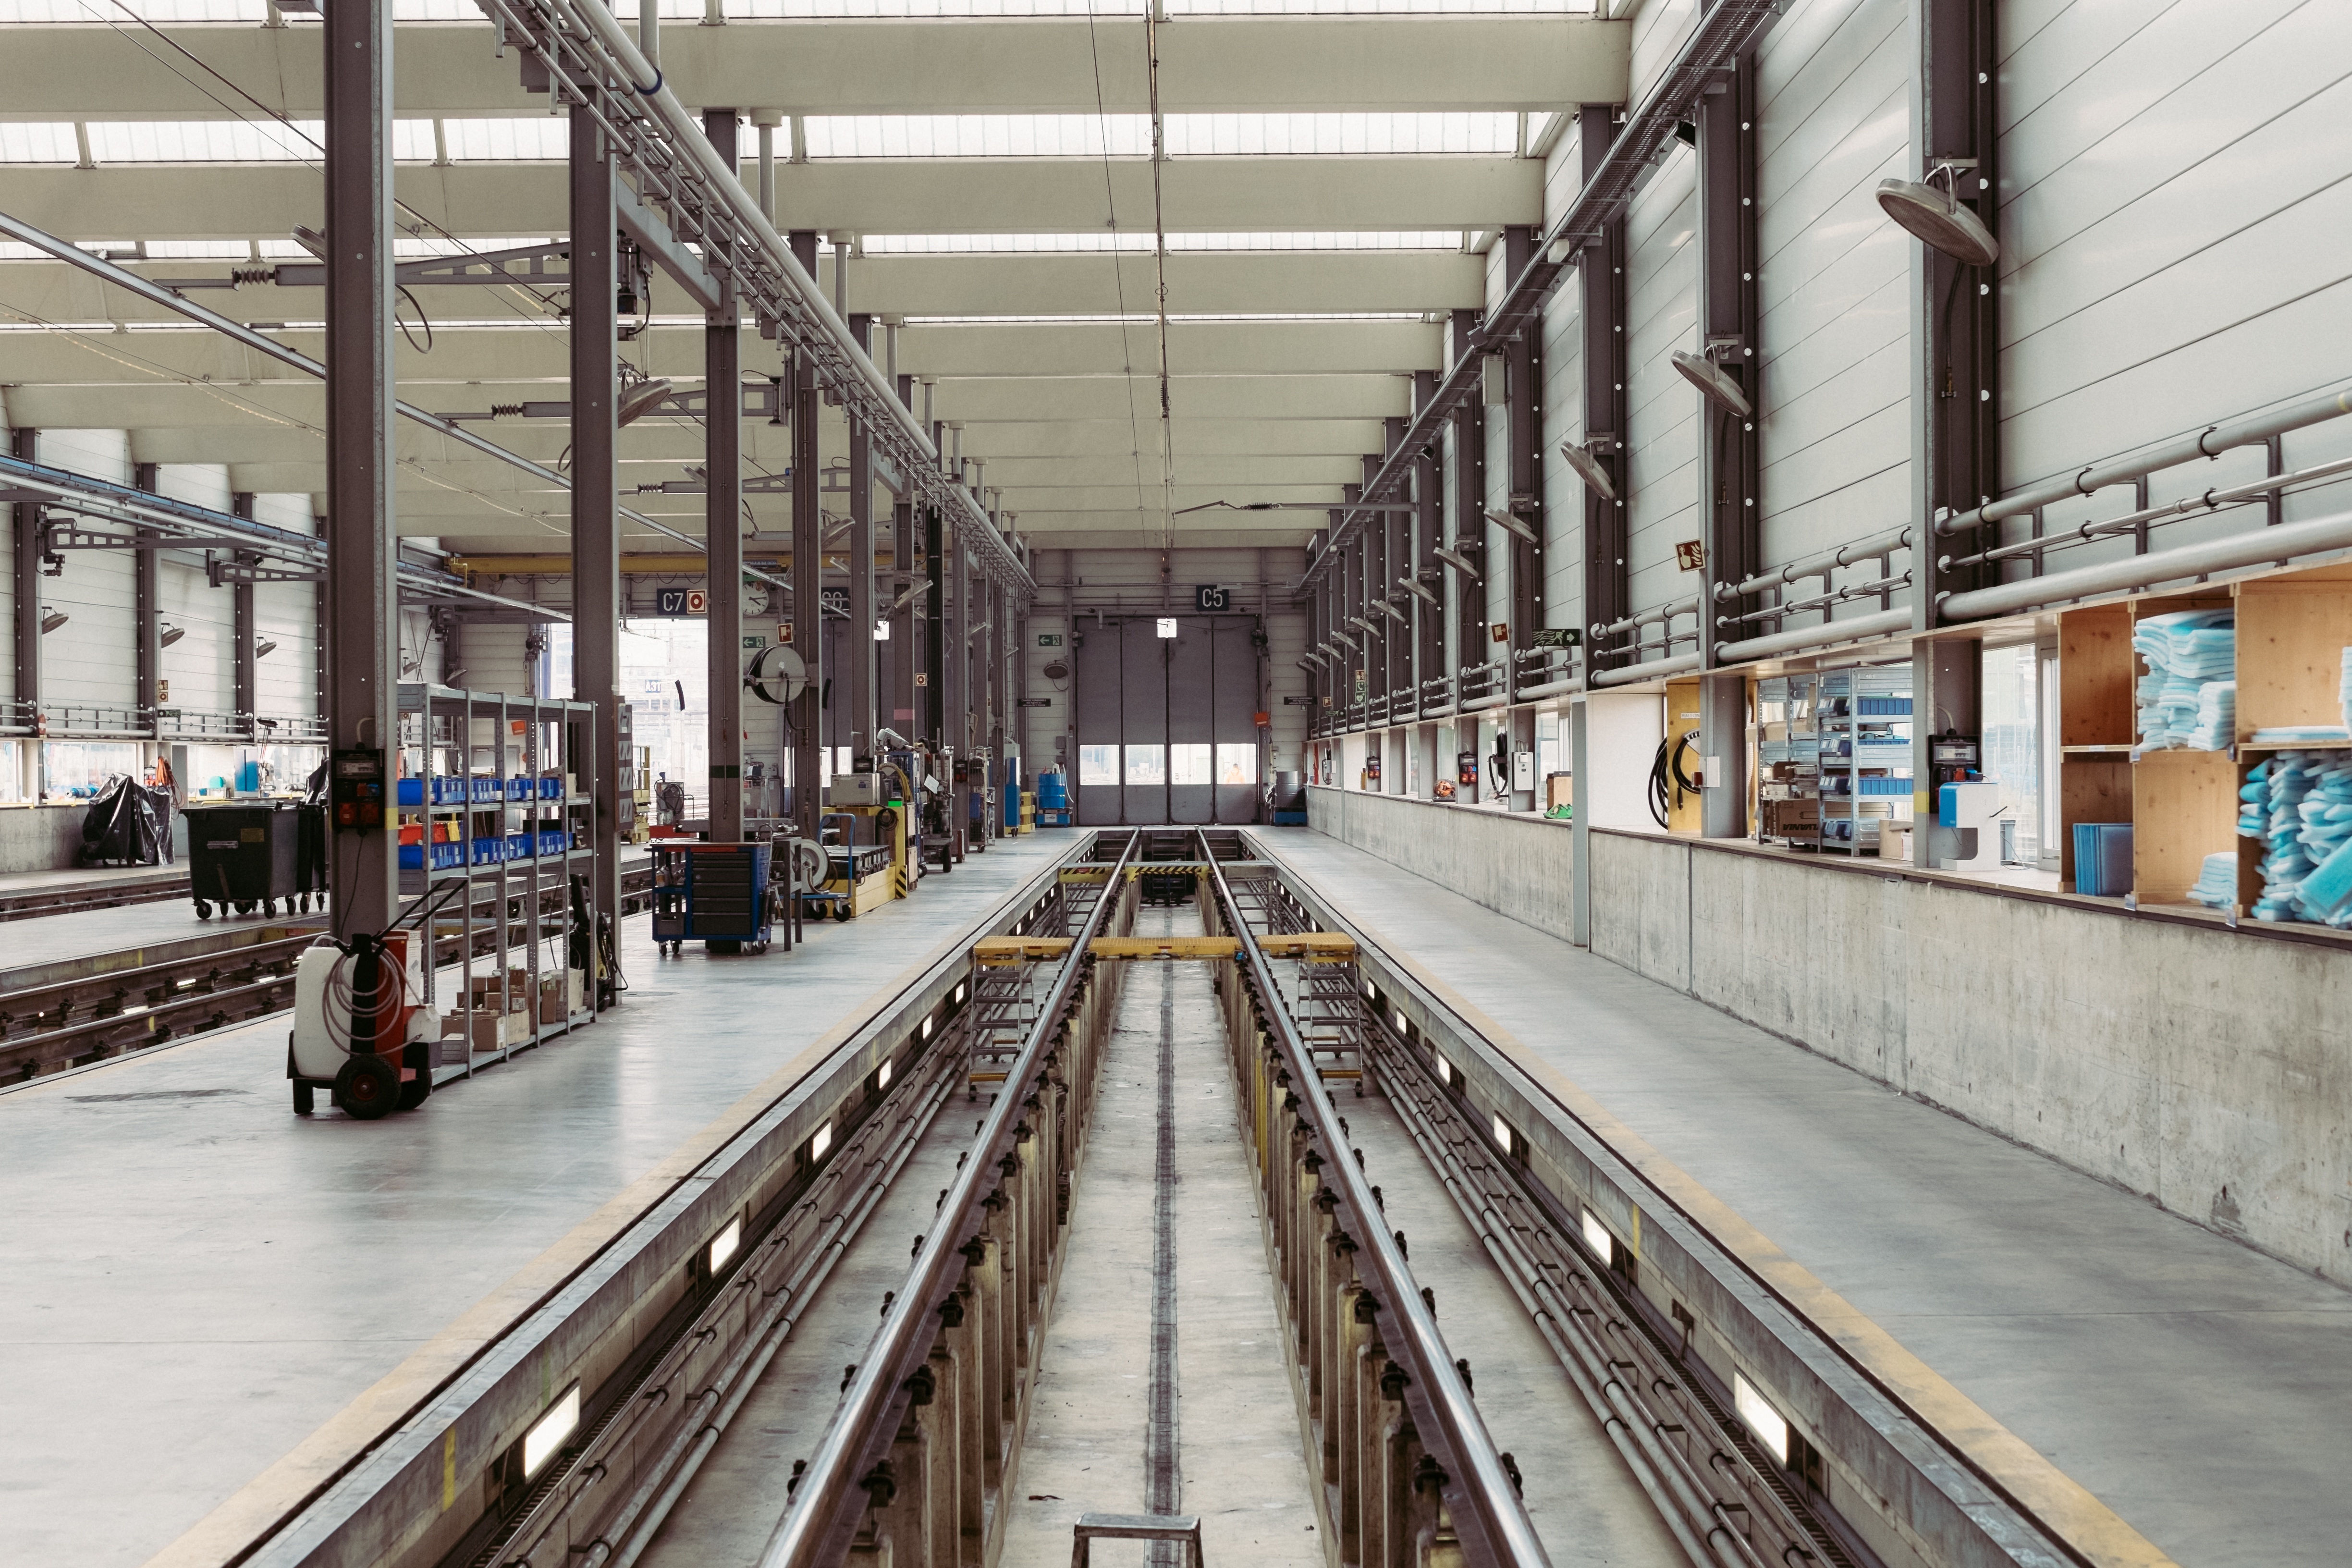
architecture, building, workshop, transport, line, train station, platform, factory, public transport, metro station, metropolitan area, rapid transit